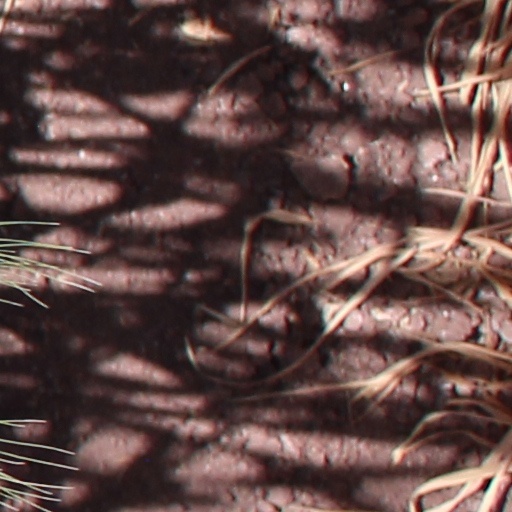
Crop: wheat